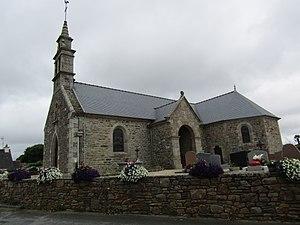
L'Eglise Saint-Zény de Trézény
Trézény [tʁezeni] est une commune française située dans le département des Côtes-d'Armor, en région Bretagne.
La liste des églises des Côtes-d'Armor recense de la manière la plus complète possible les églises, cathédrales et basiliques situées dans le département français des Côtes-d'Armor.